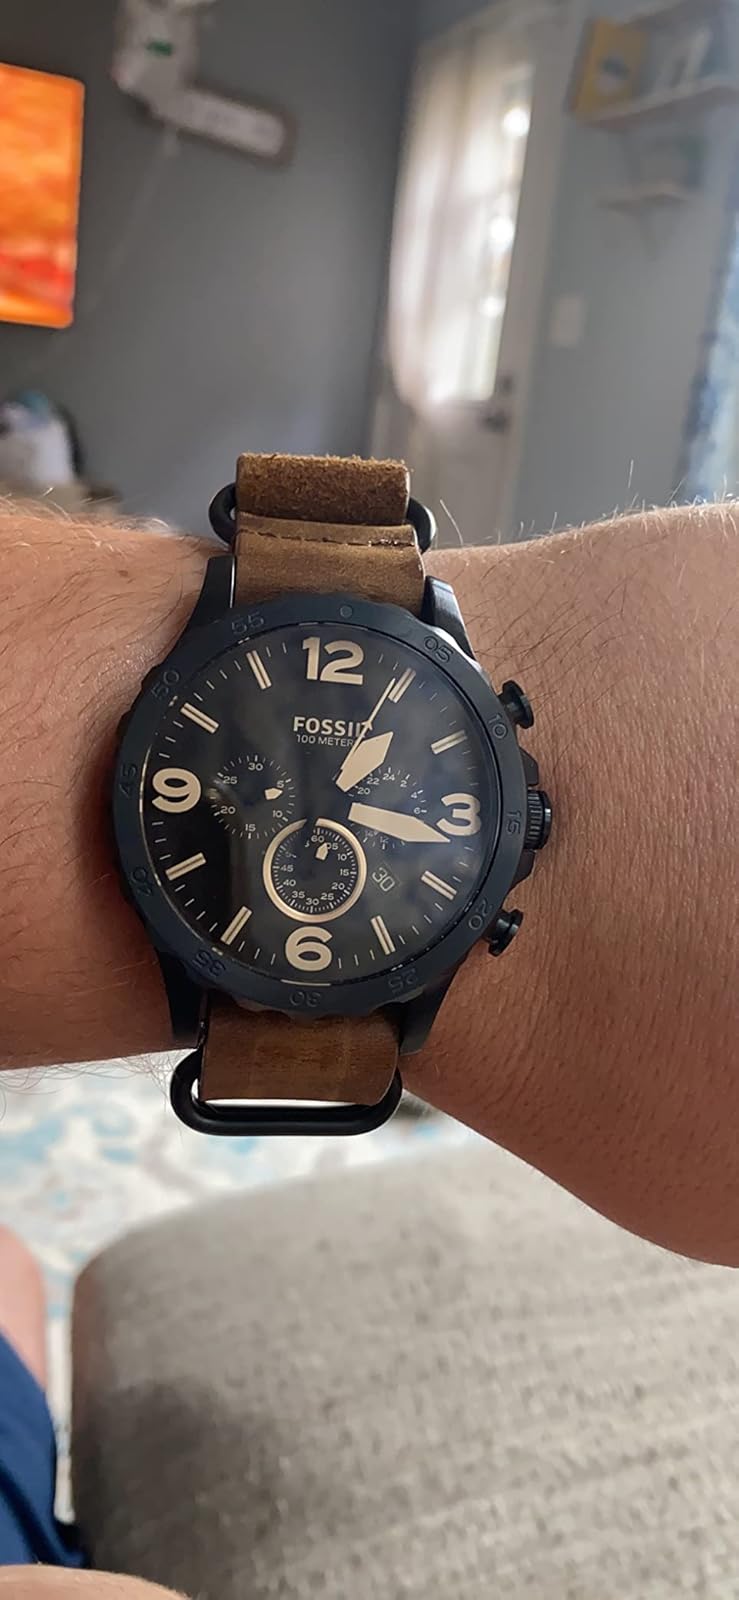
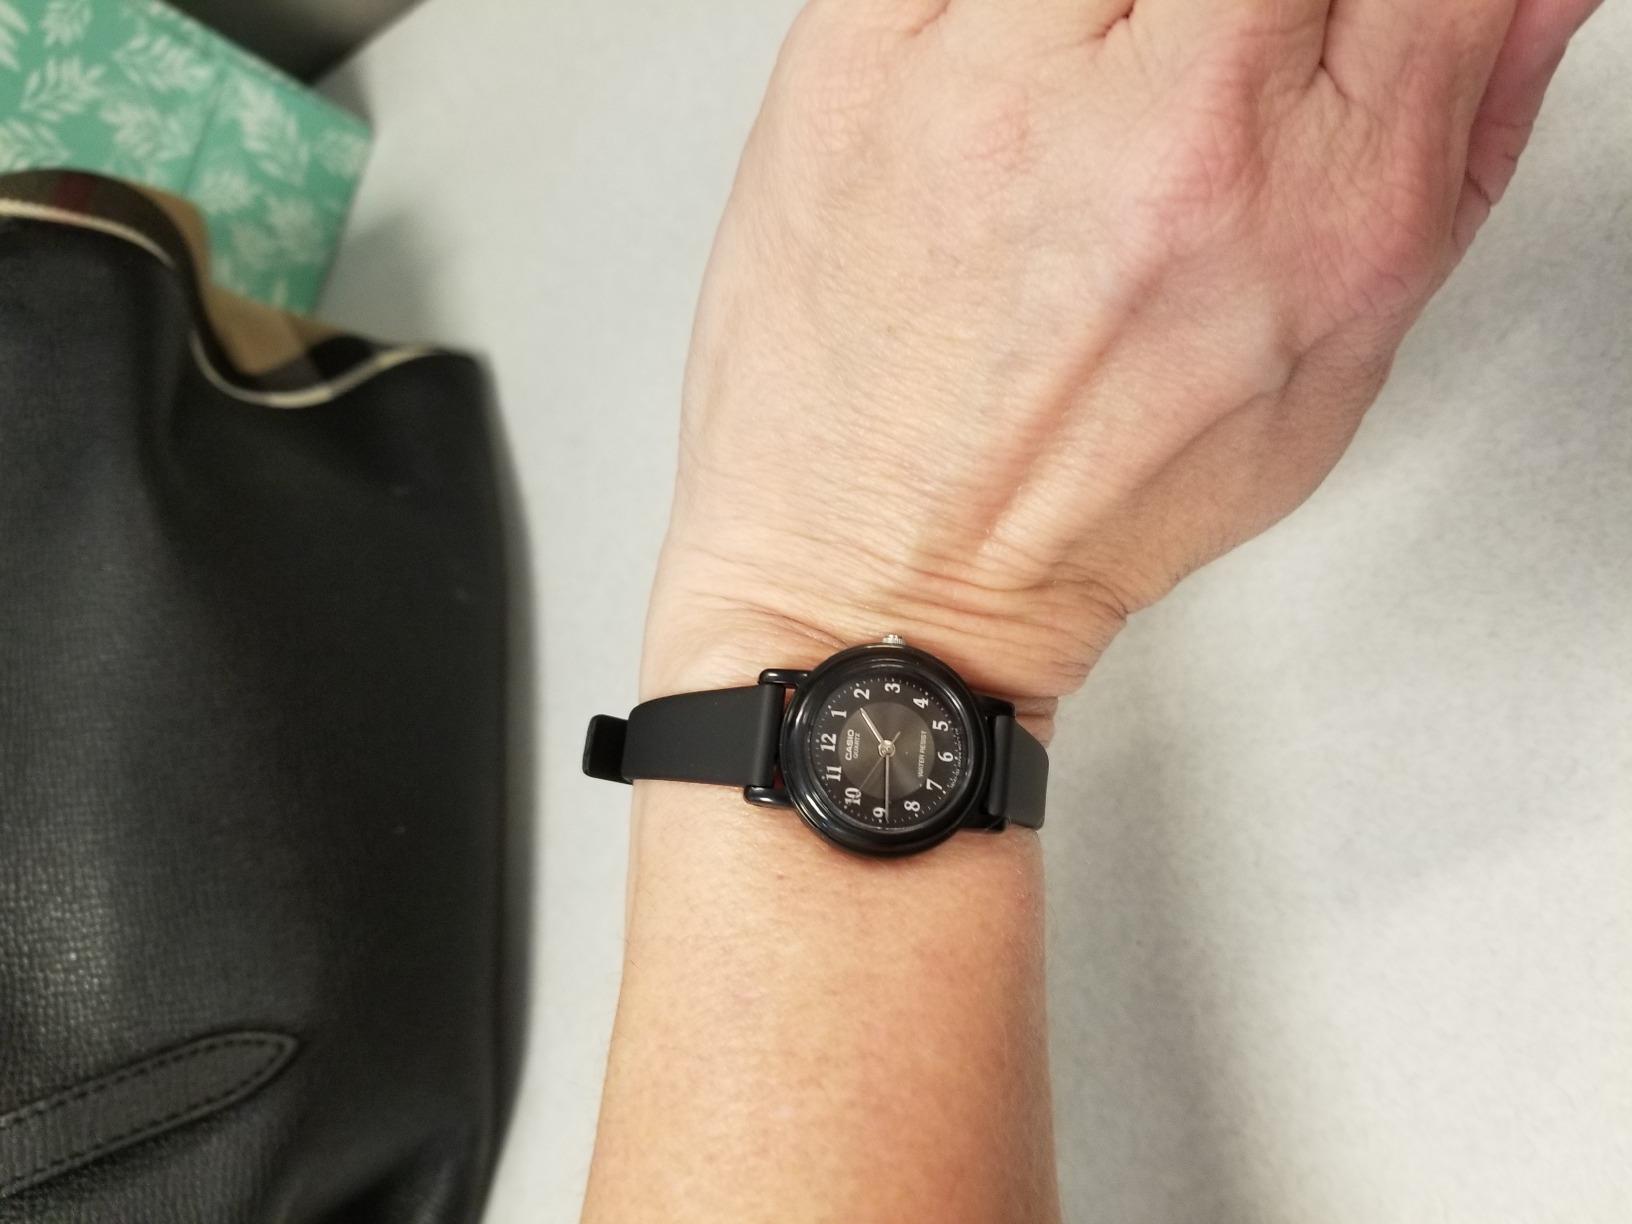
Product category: accessories_watch
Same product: no